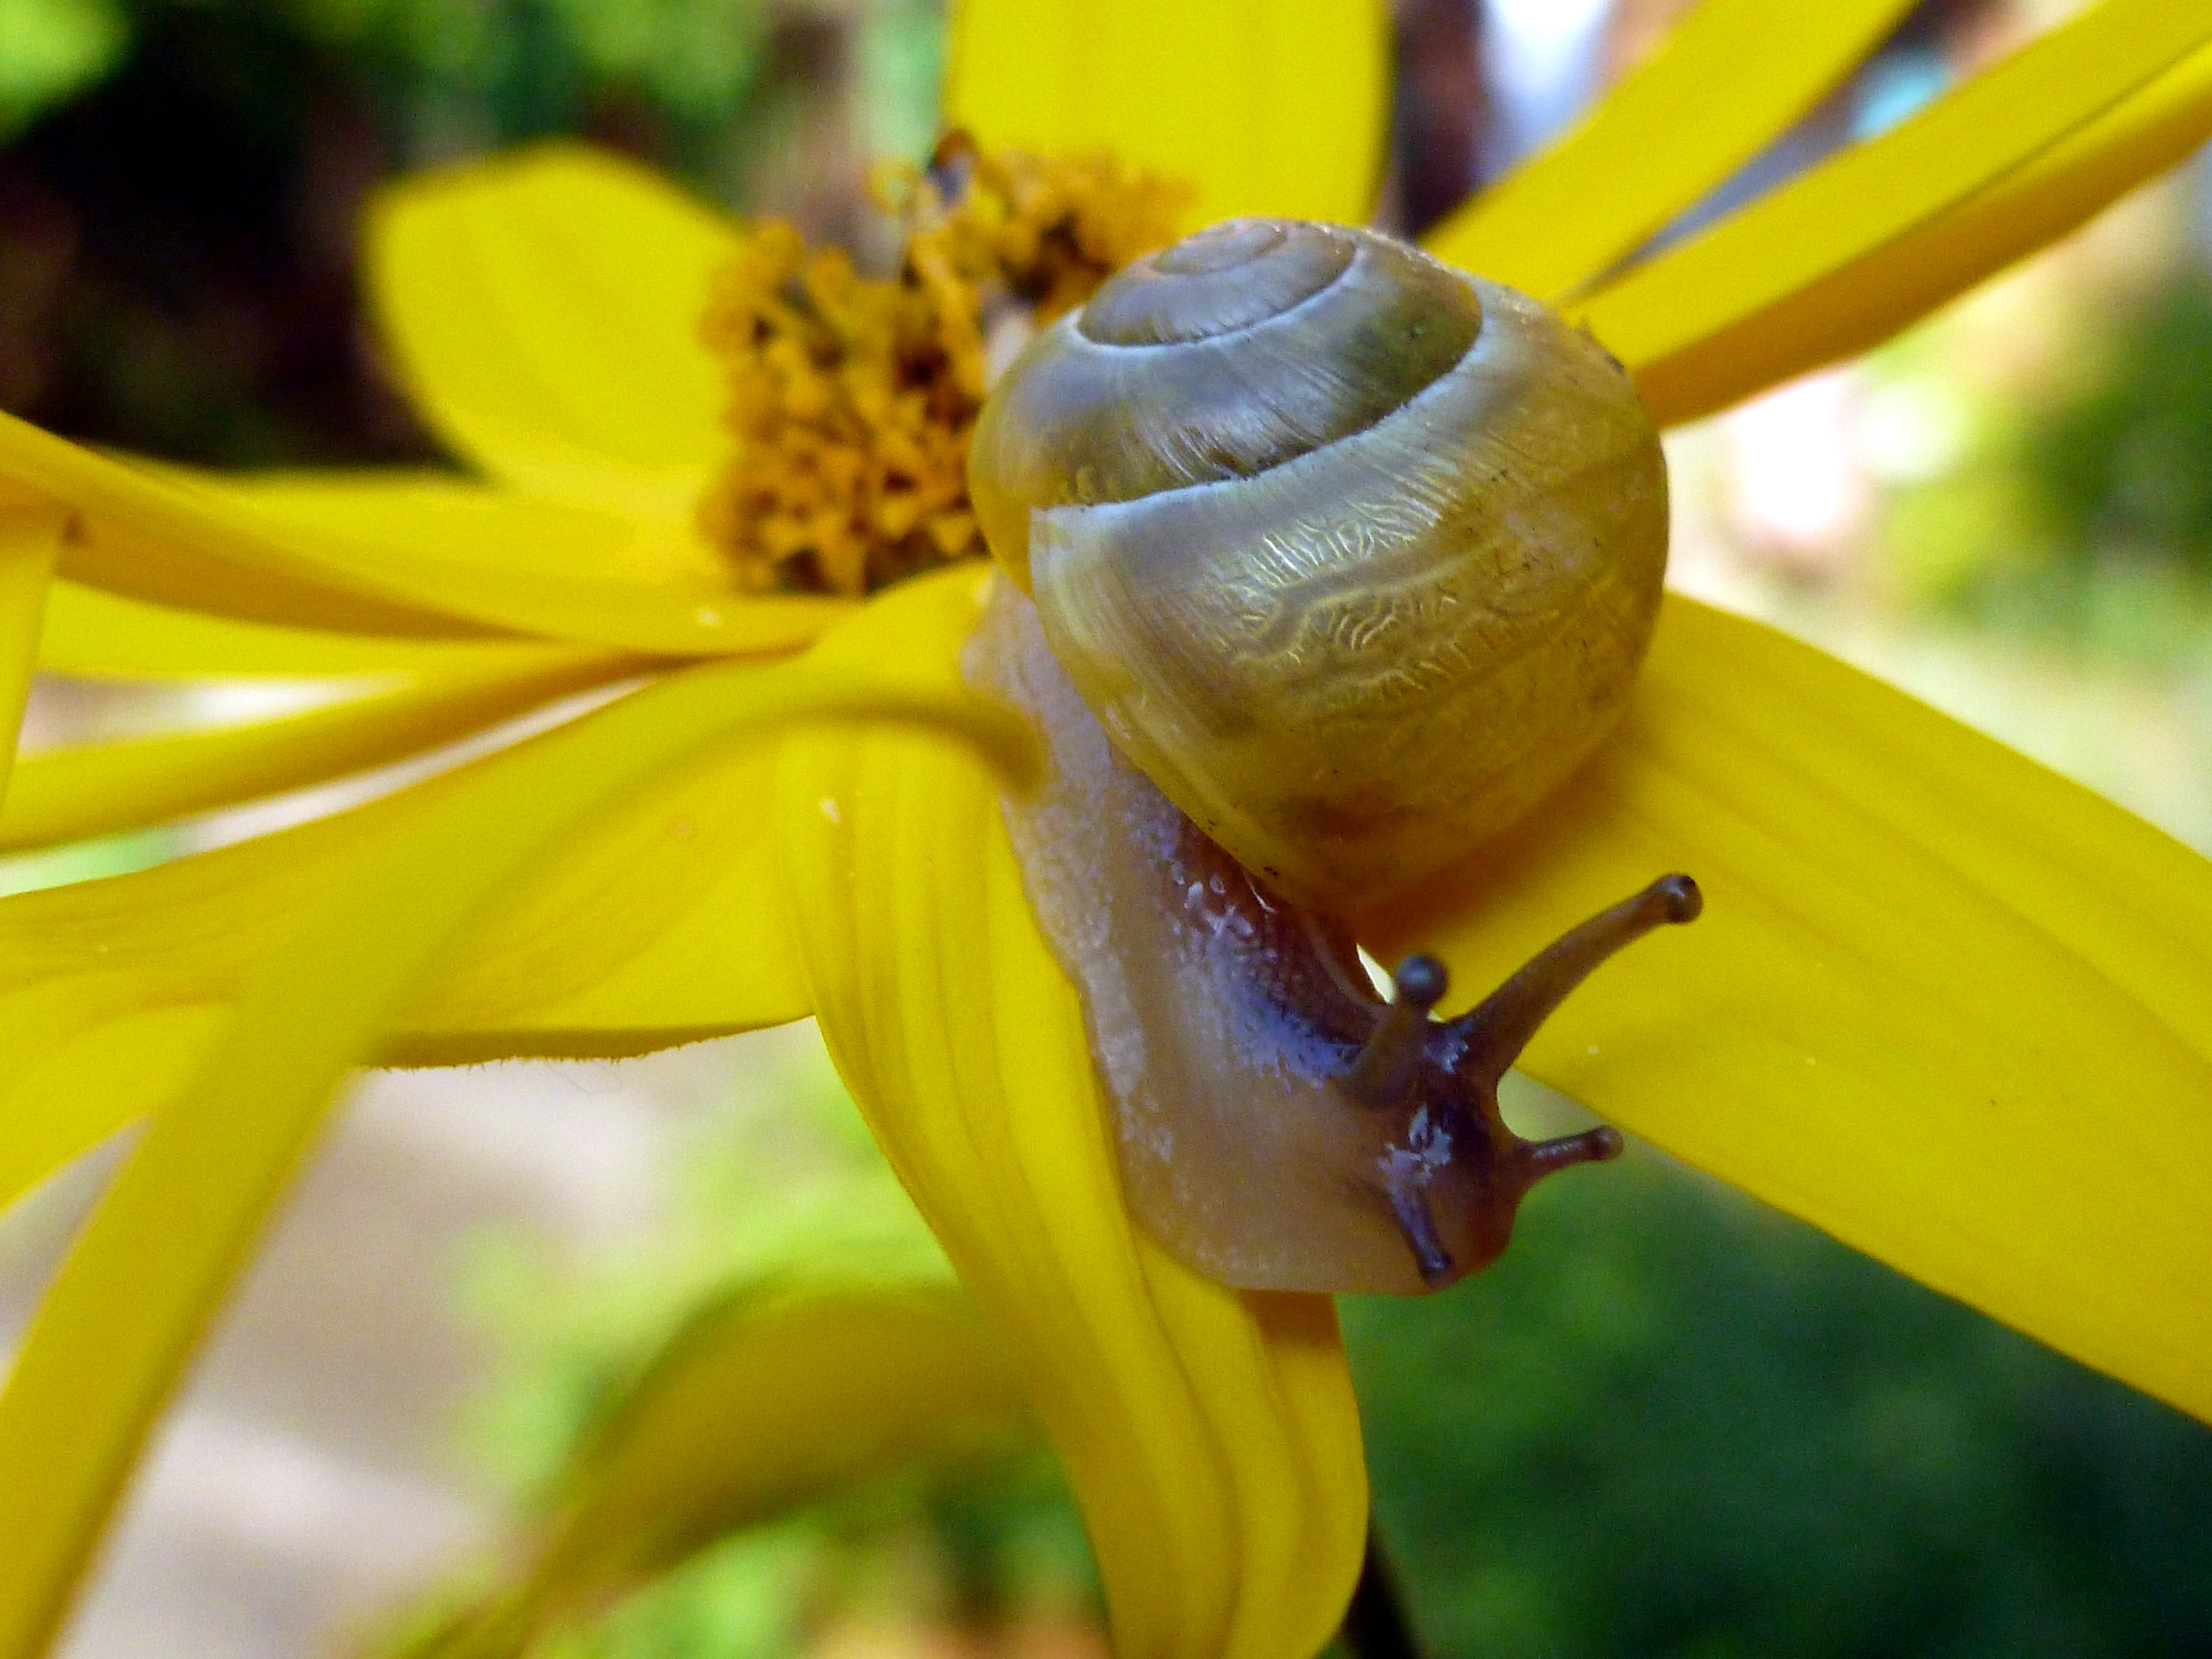
nature, blossom, plant, photography, leaf, flower, bloom, summer, pollen, young, produce, insect, botany, yellow, garden, close, flora, fauna, shell, invertebrate, housing, wildflower, close up, mollusk, crawl, snail, animals, bee, tiny, nectar, macro photography, slowly, probe, flowering plant, honey bee, plant stem, land plant, membrane winged insect